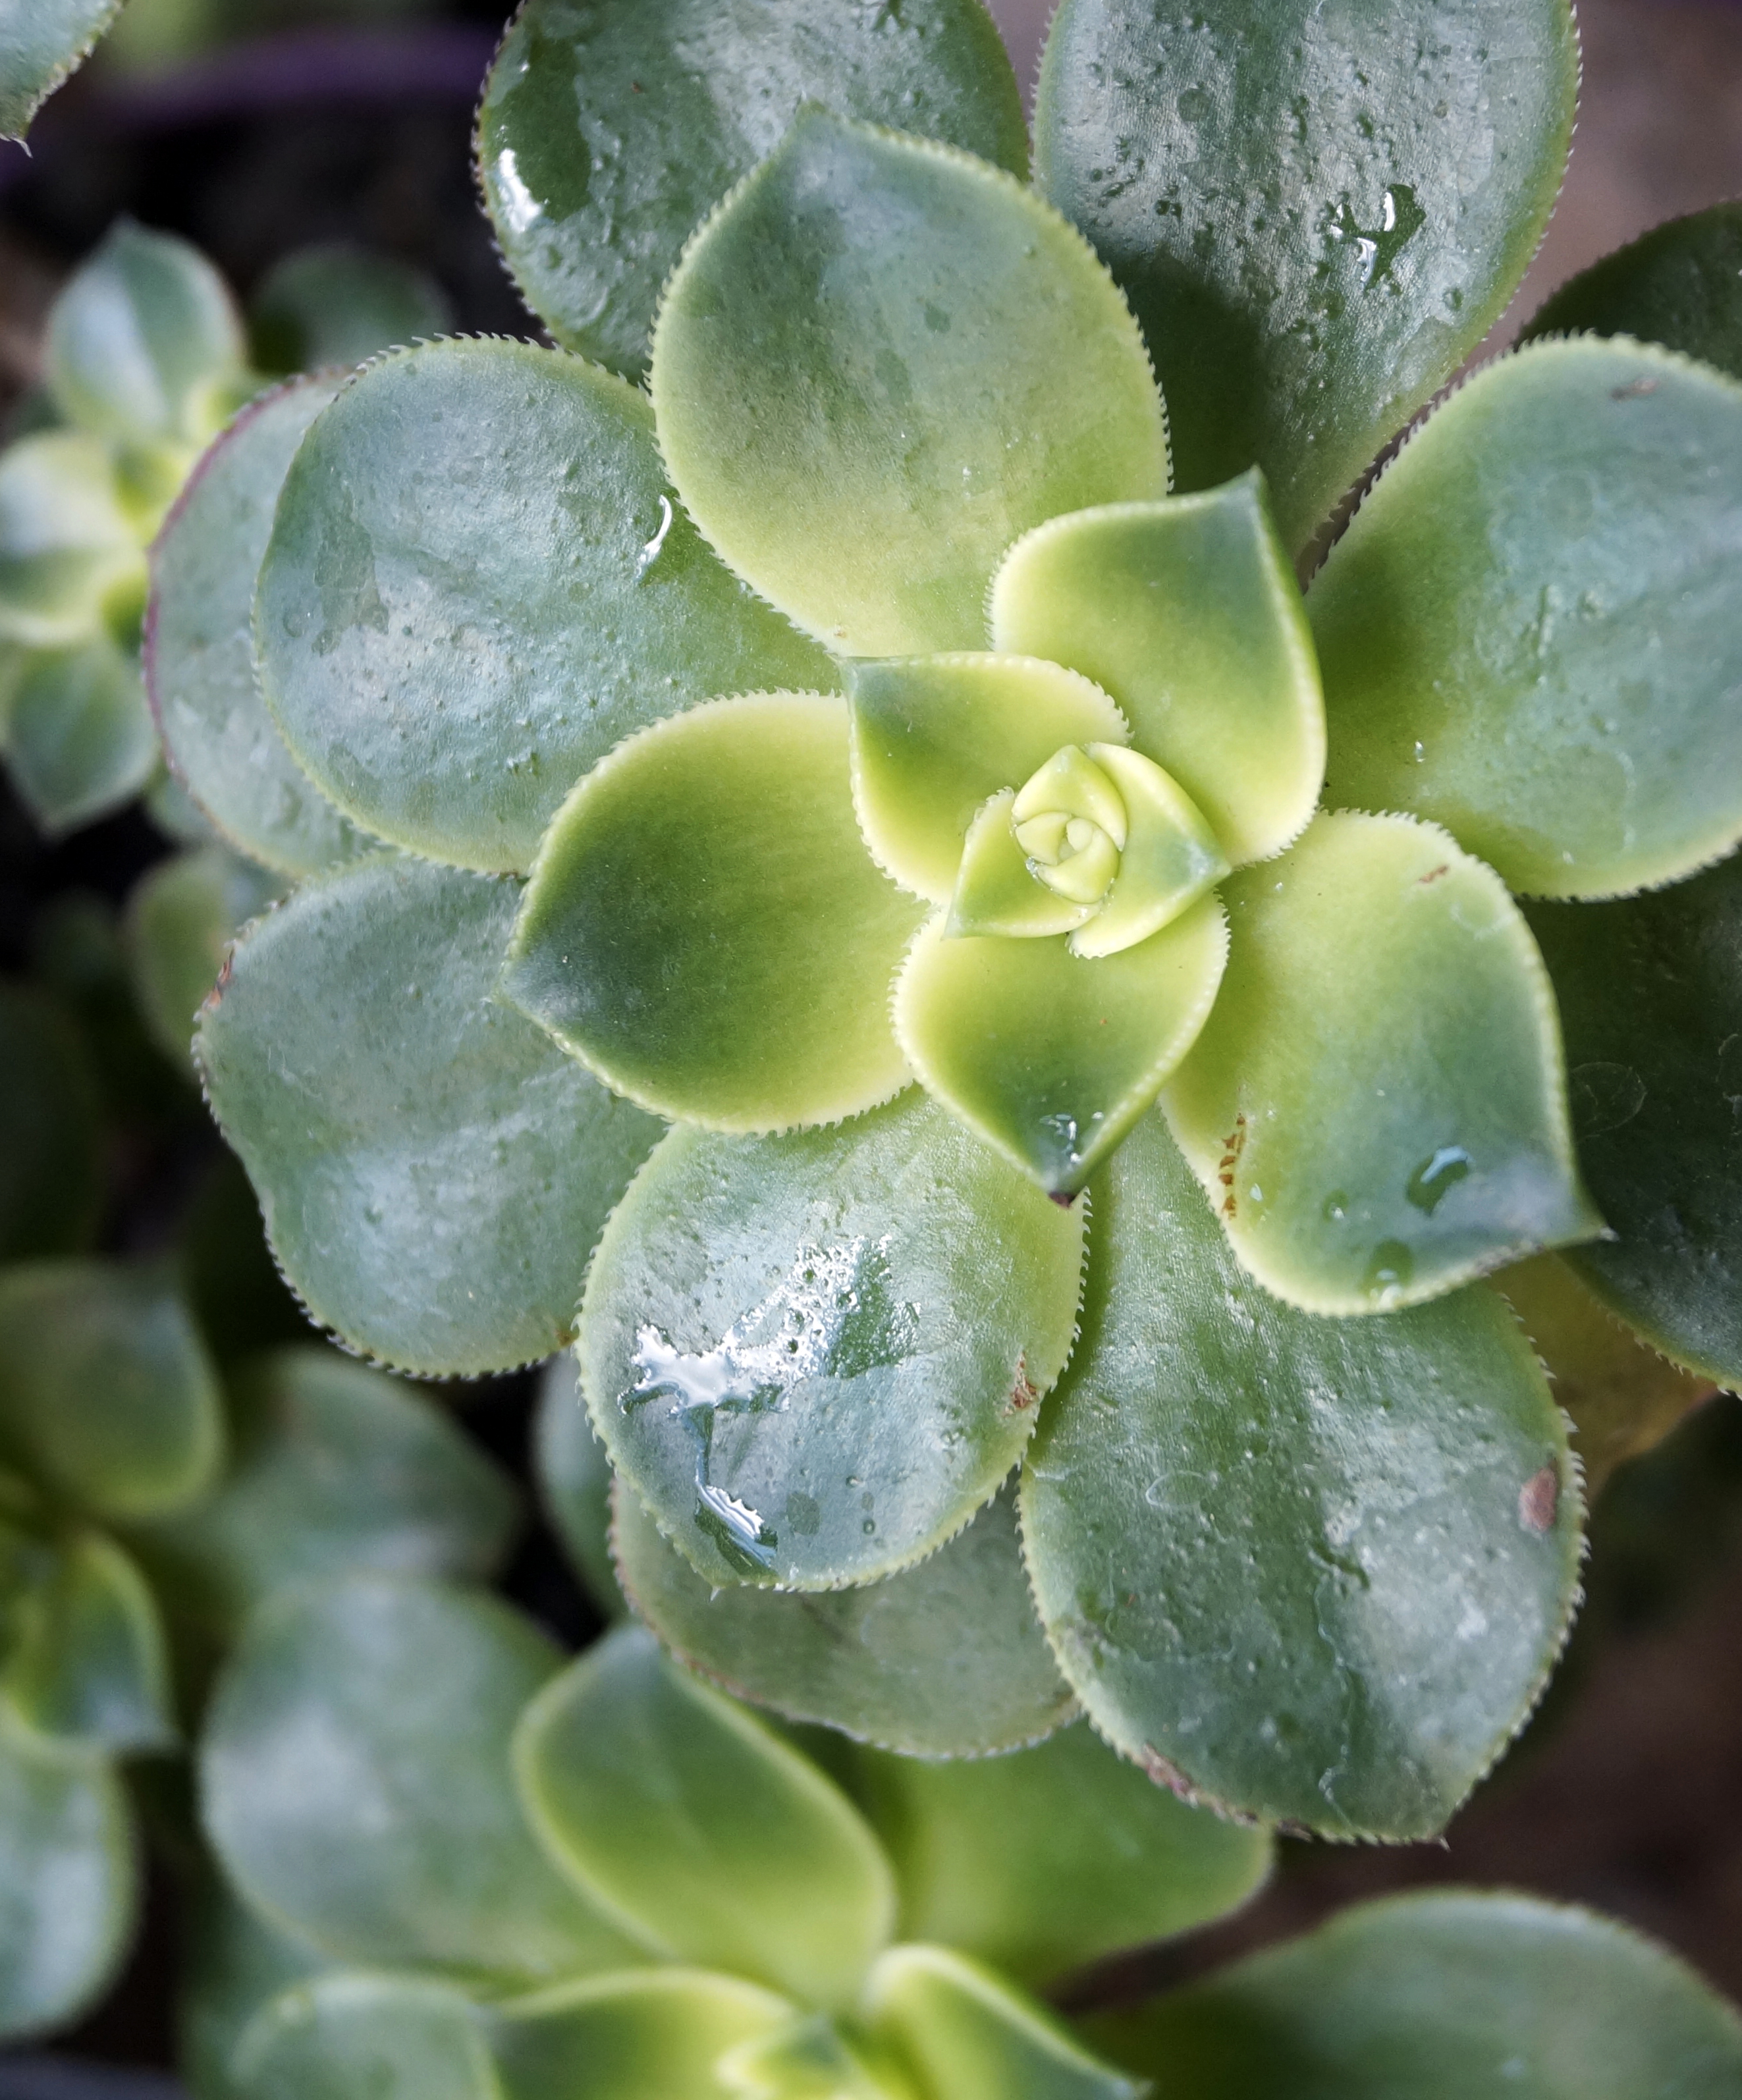
flower, plant, light, green, white mexican rose, petal, terrestrial plant, houseplant, echeveria, groundcover, flowering plant, flowerpot, annual plant, succulent plant, subshrub, shrub, liquid, stonecrop family, natural material, herb, Pachyphytum, herbaceous plant, cornales